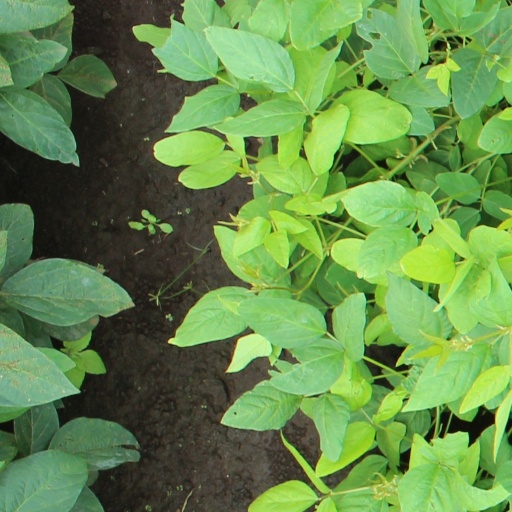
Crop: soybean